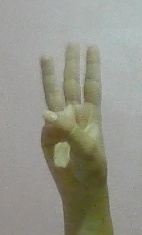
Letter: thaa